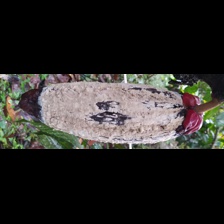
Label: moniliophthora